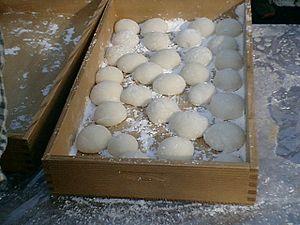
Le 11 janvier est le 11ᵉ jour de l'année du calendrier grégorien. Il reste 354 jours avant la fin de l'année, 355 en cas d'année bissextile.